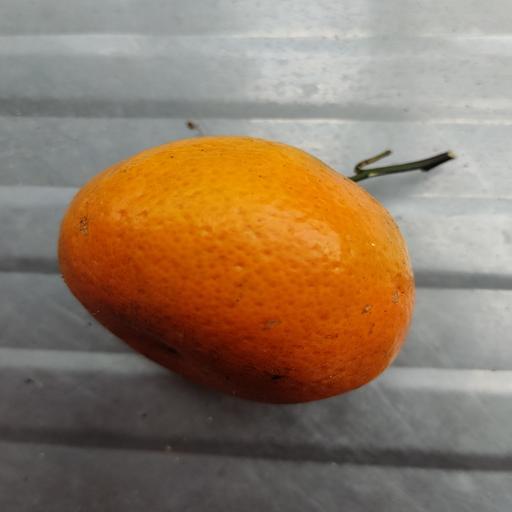
Crop type: Orange